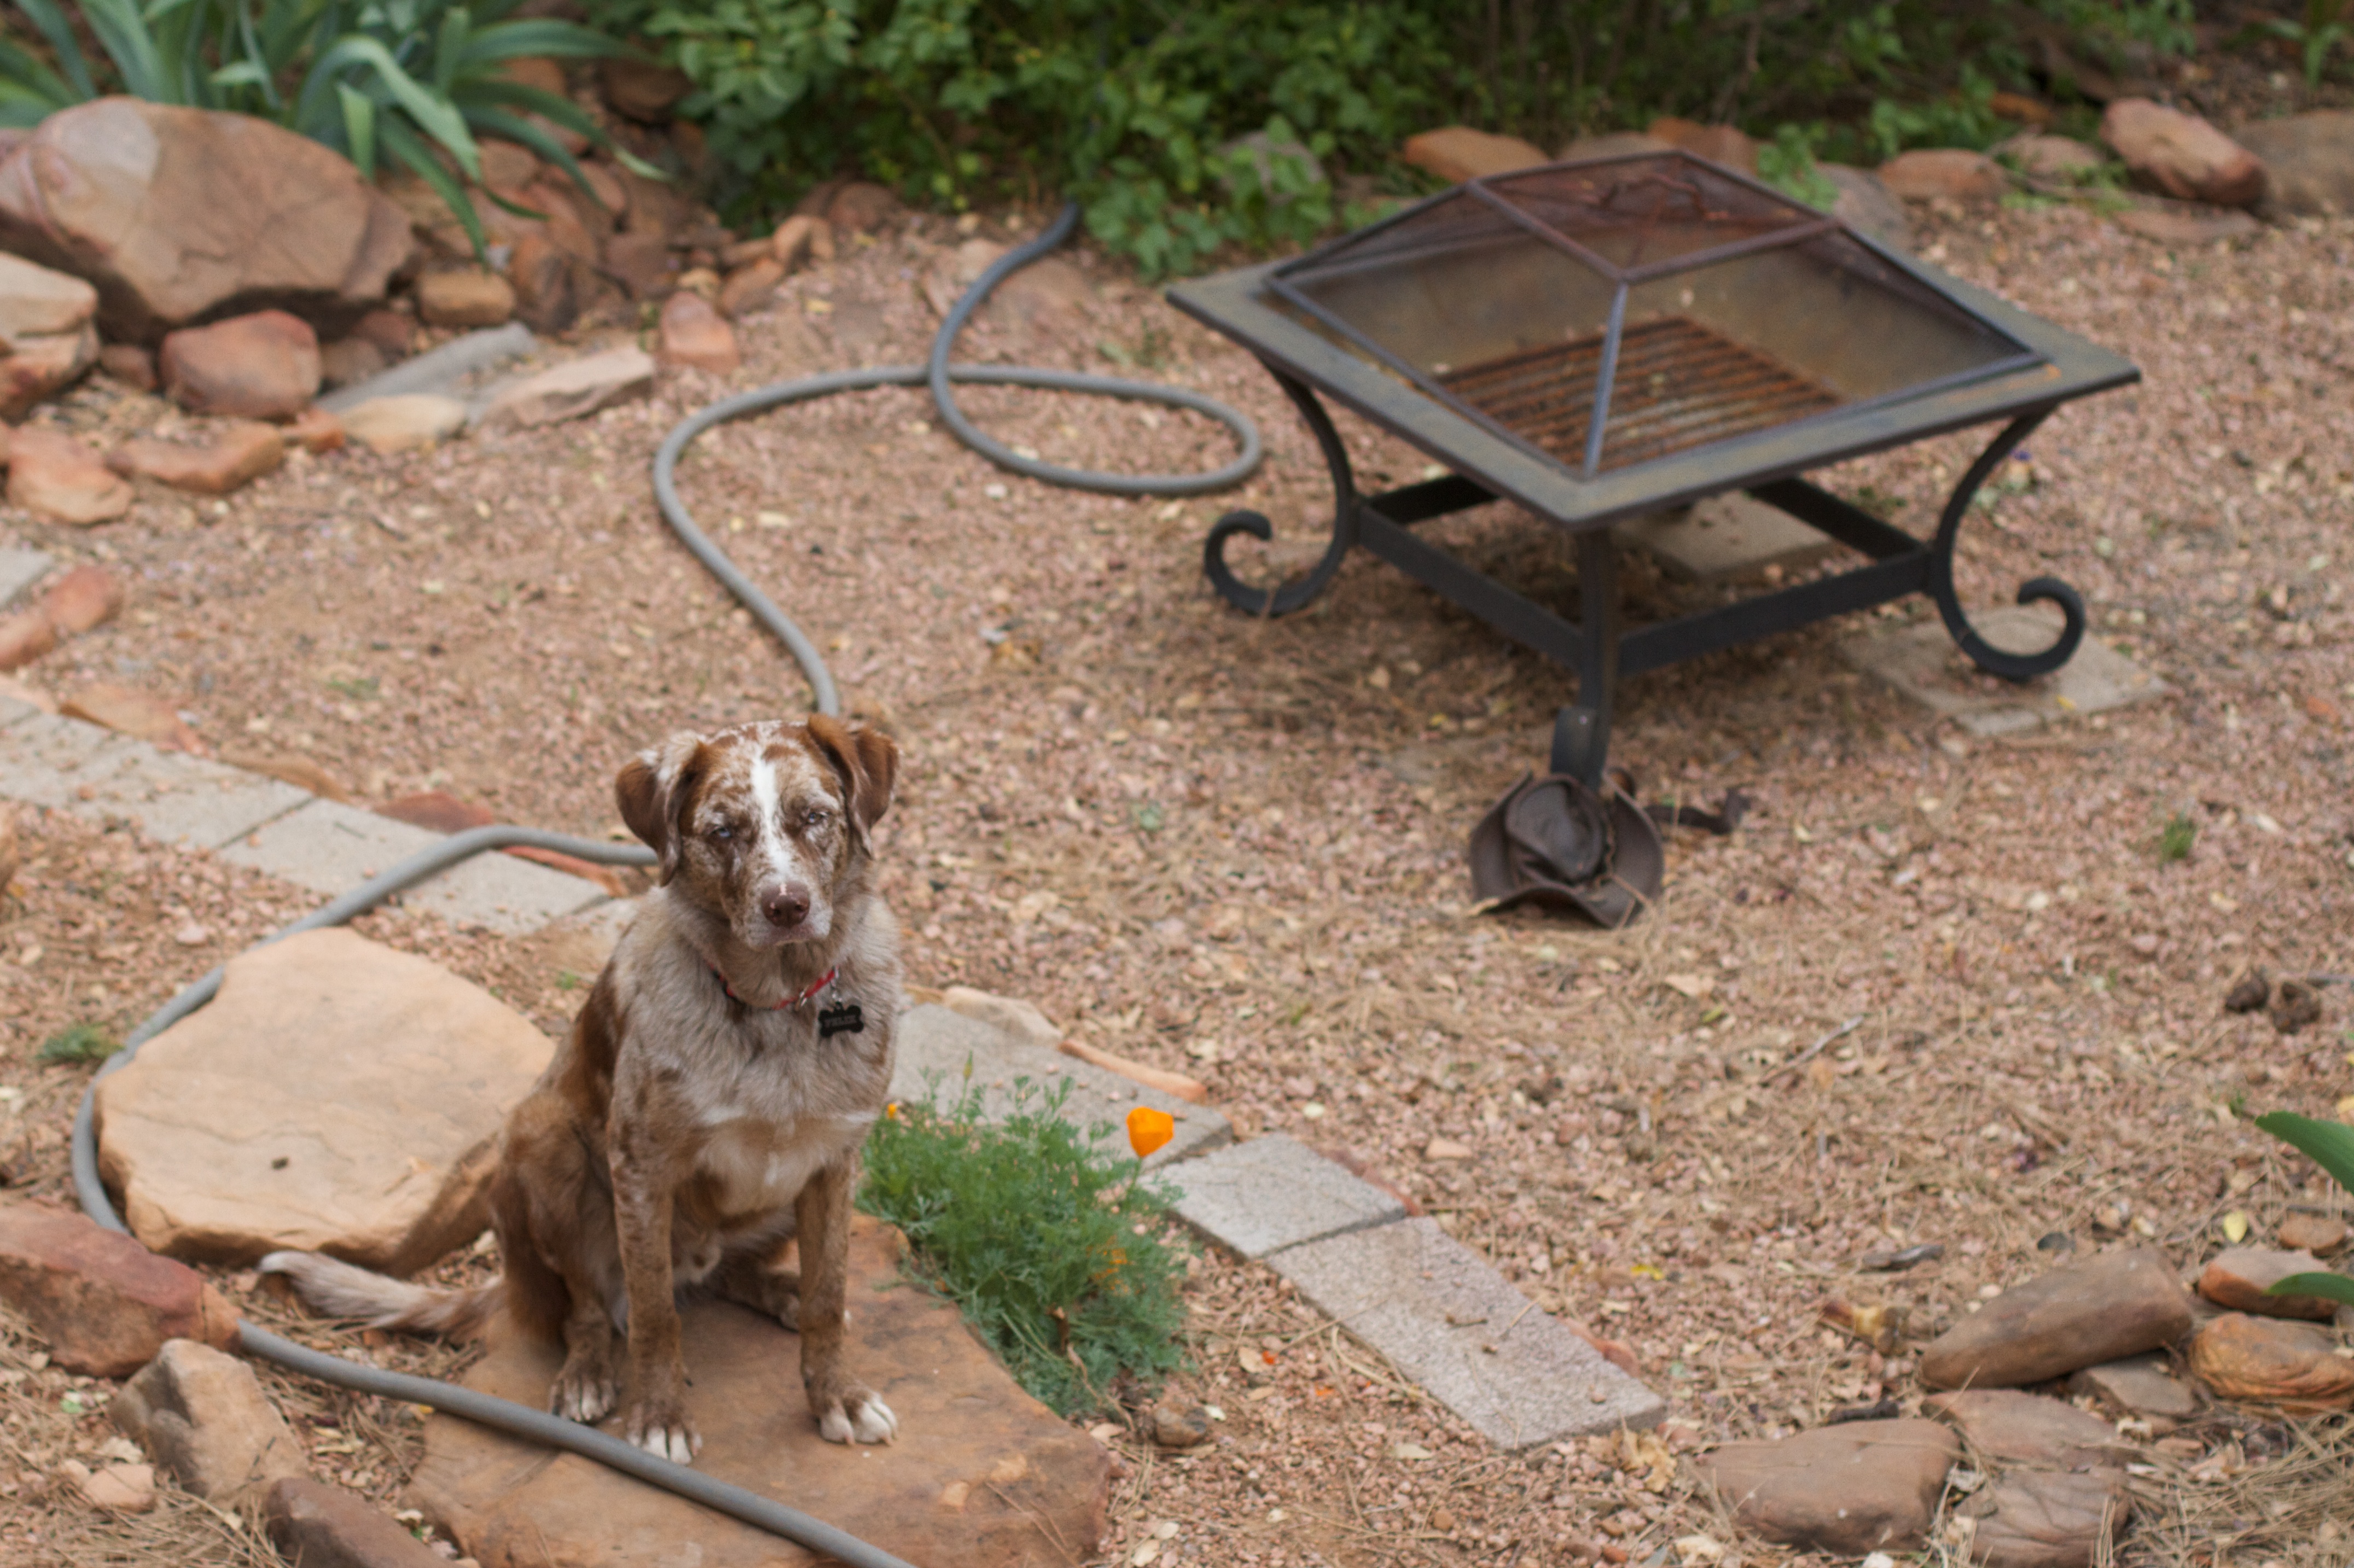
dog, fauna, felix, dog breed, dog like mammal